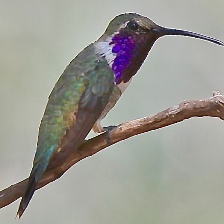
Species: LUCIFER HUMMINGBIRD
Scientific name: CALOTHORAX LUCIFER
ImageNet parent category: hummingbird